Costume coordination

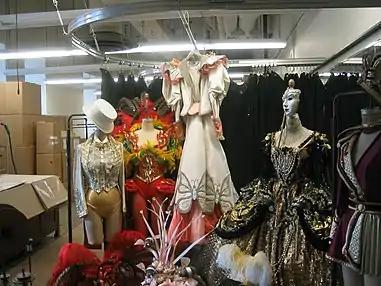
Costume storage at Radio City Music Hall, New York

Costume coordination is a method of dressing actors, employees or a person or group for theatrical productions and any venue requiring a fully realized character. It consists of pulling or renting existing stock clothing and costumes, altering them as needed to be used as stage clothes in a theatrical production, oversee their use, cleaning and eventual return to storage or rental company. Just as with costume design, the costume coordinator creates the overall appearance of the characters, but with the use of on hand items, including accessories. Sometimes coordinators may have a small budget to augment the existing stock or alter it for production needs.